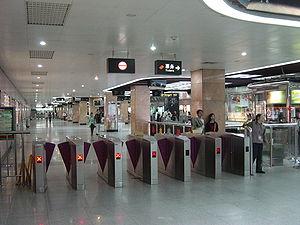
Canton ou Guangzhou est la capitale de la province du Guangdong dans le sud de la Chine. Elle a le statut administratif de ville sous-provinciale de la République populaire de Chine.